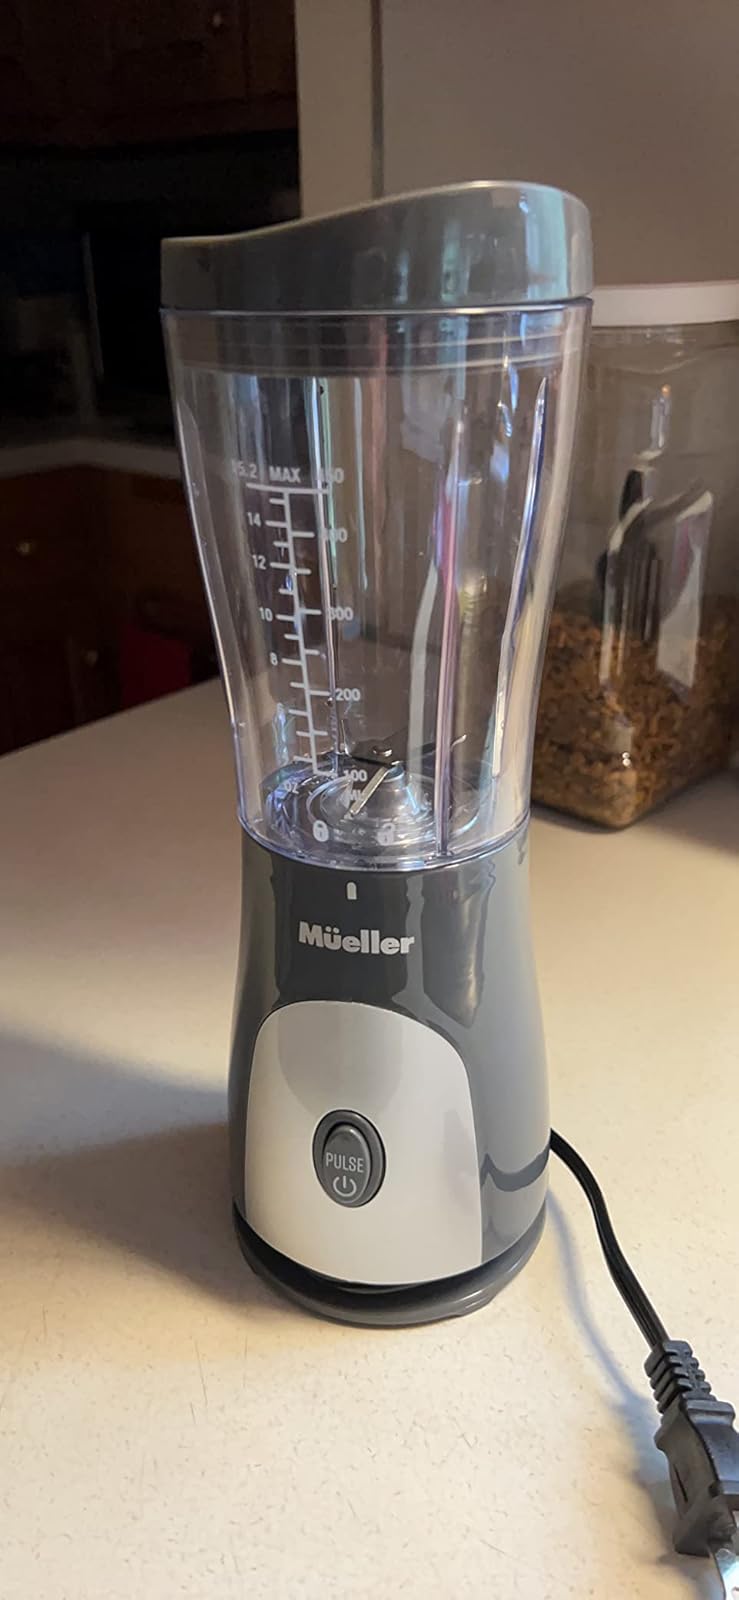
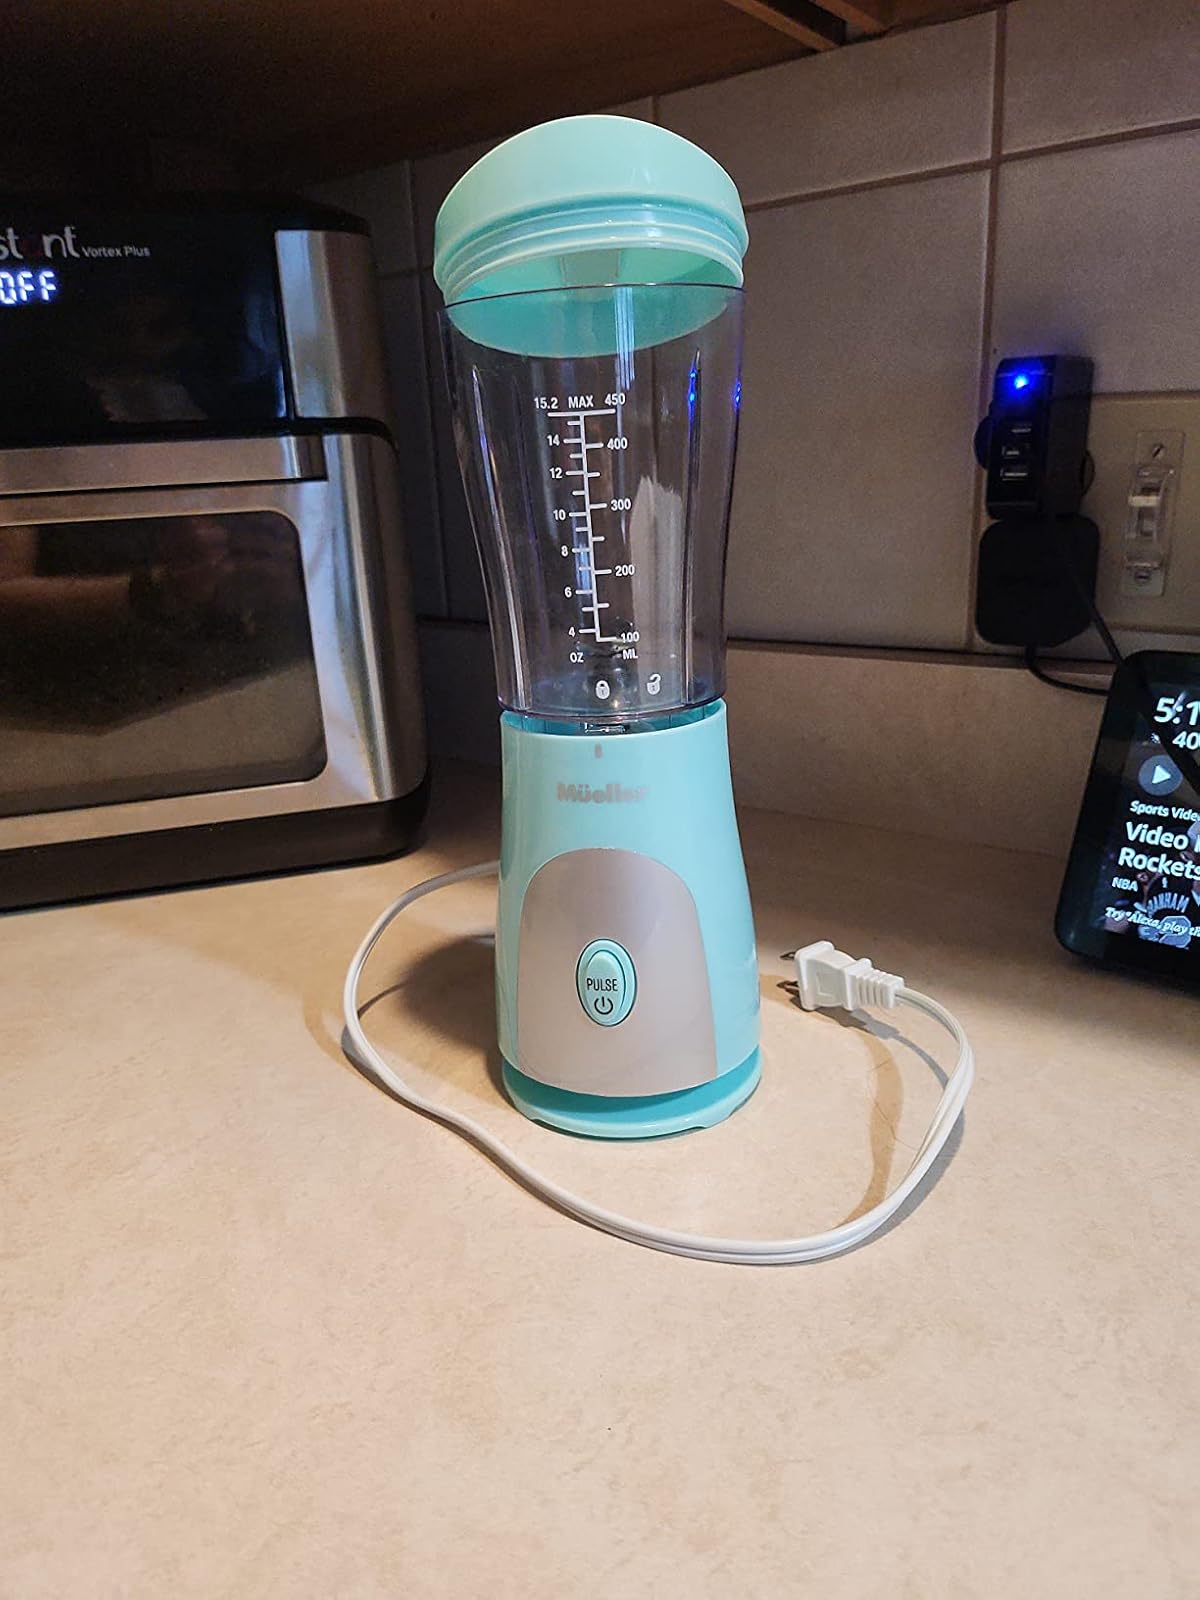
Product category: items_blender
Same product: no